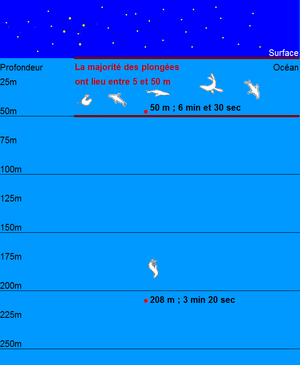
Ce schéma représente la répartition des plongées dans la colonne d'eau chez les femelles de l'otarie subantarctique (Arctocephalus tropicalis) au cours de la nuit. C'est pendant la nuit que les animaux chassent leurs proies. Cette figure est inspirée de l'article de Georges, J.Y., Tremblay, Y., Guinet, C. Seasonal diving behaviour in lactating subantarctic fur seals on Amsterdam Island. Polar Biology, 23, 59-69, 2000. La majorité des plongés ont eu lieu entre 5 m et 50 m de profondeur, cette partie de la colonne d'eau a été délimitée par les deux lignes horizontales rouges foncées. La plongé la plus profonde atteint 208 mètres pour une durée de 3 minutes et 20 secondes, la plus longue dure 6 minutes et 30 secondes pour une profondeur de 50 mètres. Ces deux plongées extrêmes sont représentées dans la colonne d'eau par des points rouges. La nuit a été symbolisée par la présence d'étoiles dans le ciel. Le schéma a été réalisé sous Open Office Calc, les silhouettes d'otaries et les étoiles ont été rajouté à l'aide du logiciel de retouche d'image Gimp.
L'otarie à fourrure subantarctique, ou otarie d'Amsterdam est un mammifère marin. Ses colonies de reproduction se trouvent dans les îles des océans Indien et Atlantique sud, au nord de la convergence antarctique. On peut estimer la population mondiale à 390 000 individus.